Auburn Mills Historic District

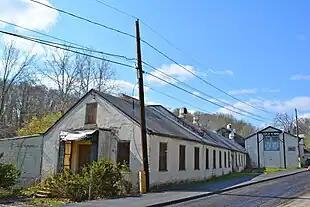
Auburn Mill, used to make paper

Auburn Mills Historic District is a national historic district located near Yorklyn, New Castle County, Delaware in Auburn Valley State Park. It encompasses 9 contributing buildings, 4 contributing sites, and 1 contributing structure that were mostly between 1890 and 1910 and related to the Auburn Mill. The district contains industrial, commercial, and domestic structures. They include the Horatio Gates Garrett House, Israel Marshall House (1897), The "Bank" worker's row house, Auburn Store/NVP Office, Frame Workers' Housing Site, Insulite Mill (1900), Blacksmith's Shop Site, Auburn Mill, Utility Shed, and Trolley Line Trestle Piers.